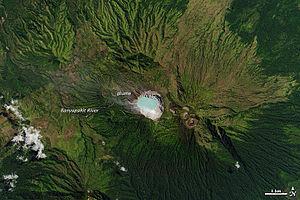
L'Ijen est un volcan d'Indonésie situé sur l'île de Java et se présentant sous la forme d'une caldeira, la caldeira de Kendeng, bordée au sud par plusieurs cônes et cratères volcaniques dont le Kawah Ijen qui renferme un lac acide.